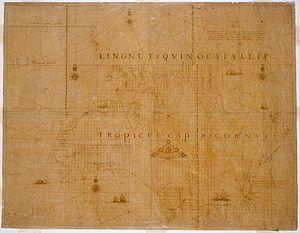
1644 est une année bissextile commençant un vendredi.